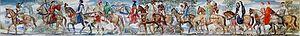
Les Contes de Canterbury, est une série de vingt-quatre histoires écrites par Geoffrey Chaucer entre 1387 et 1400, et publiés au XIVᵉ siècle. Le texte est écrit en moyen anglais, en vers pour la majeure partie. Les contes sont intégrés dans un récit-cadre : ils sont racontés par un groupe de pèlerins faisant route de Southwark à Canterbury pour visiter le sanctuaire de Thomas Becket dans la cathédrale de Canterbury.